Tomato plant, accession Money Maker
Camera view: vertical (180 deg); turntable rotation: 240 degrees
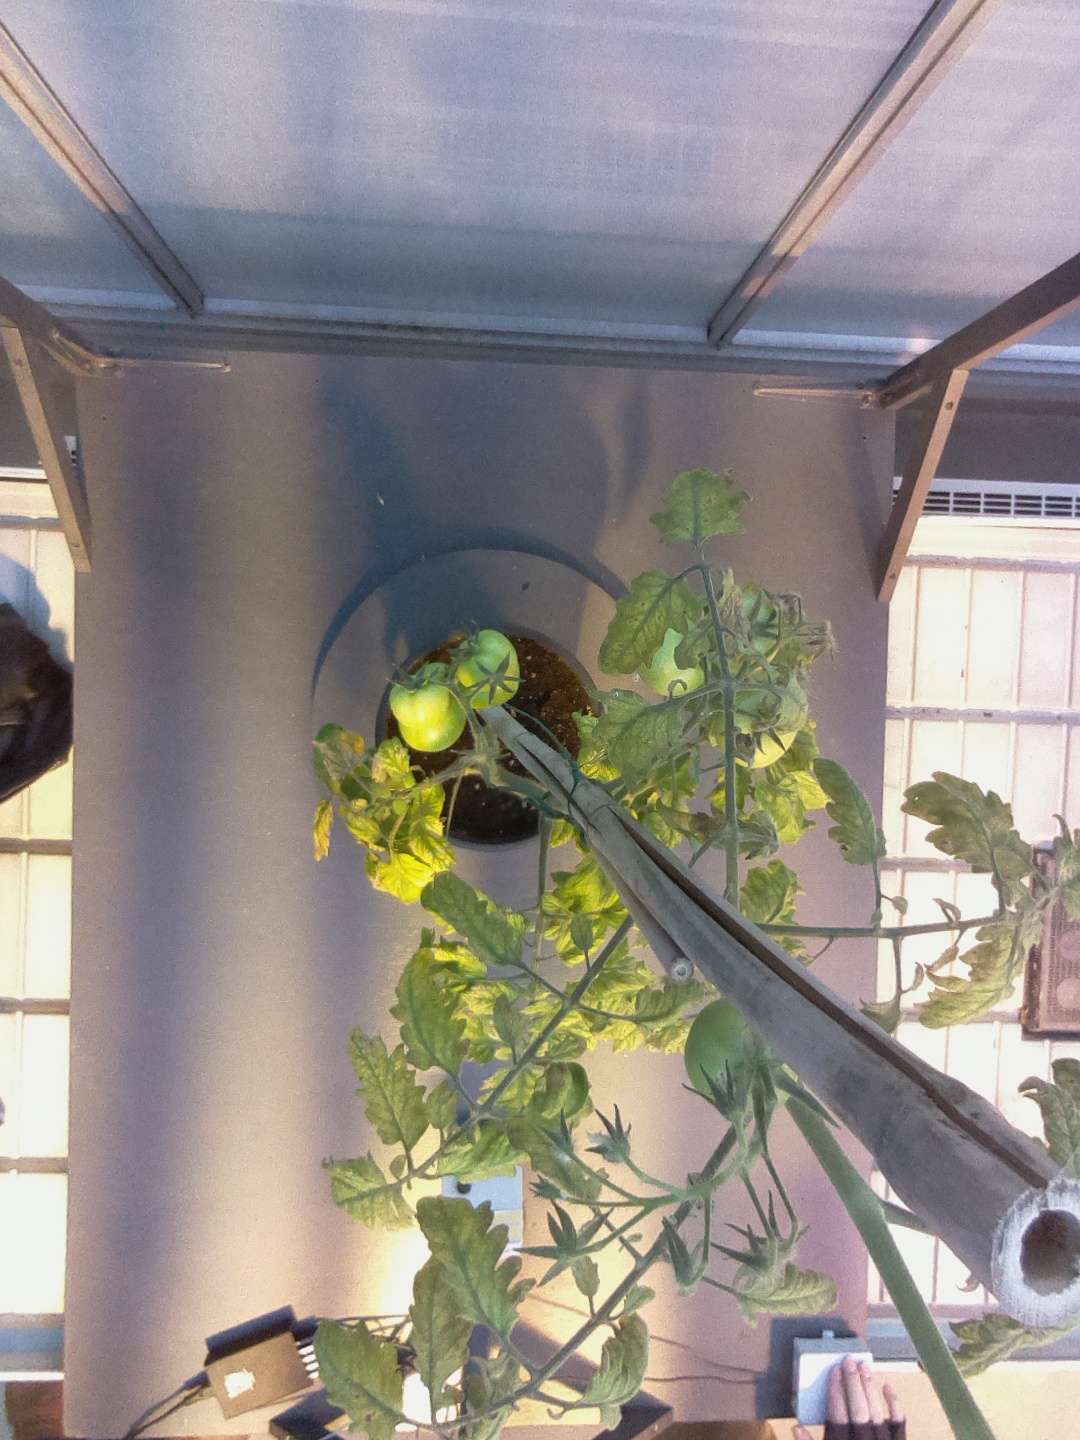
BBCH growth stage 78: 80% -90% of final fruit size